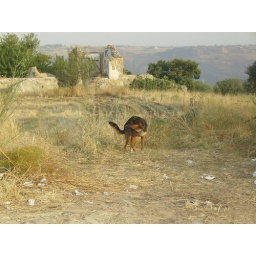
free dog and free nature in a free dirty ground